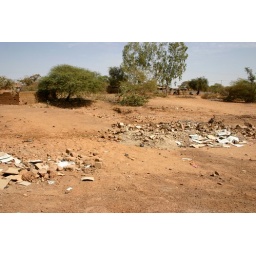
water hole outside the guest house the the kids played in and drew water from this past July while the team roofed the guest house.